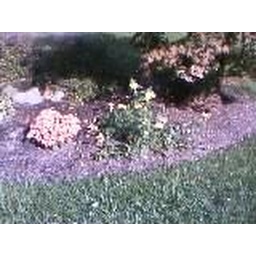
Jasper brought the yellow flower home in a dixie cup :)